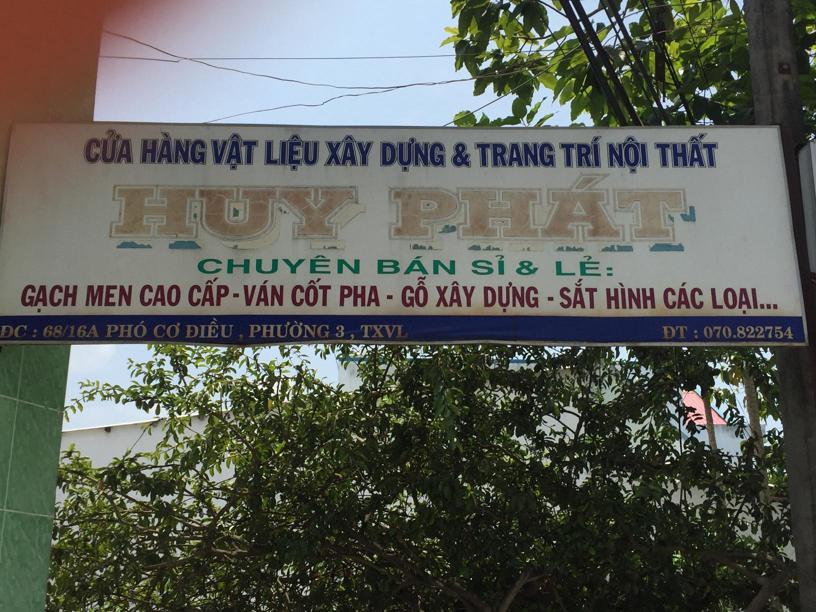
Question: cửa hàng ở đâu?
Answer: ở 68/16a phó cơ điều, phường 3, txvl